Majorna

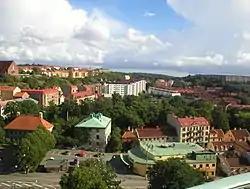
Majorna, Stigbergstorget

Majorna is a residential area in Gothenburg, Sweden. It is a part of the borough Majorna-Linné. It is located west of the city just outside the city centre, with Göta älv in the north, Masthugget and Slottsskogen in the east, Högsbo in the south and Älvsborg in the west.